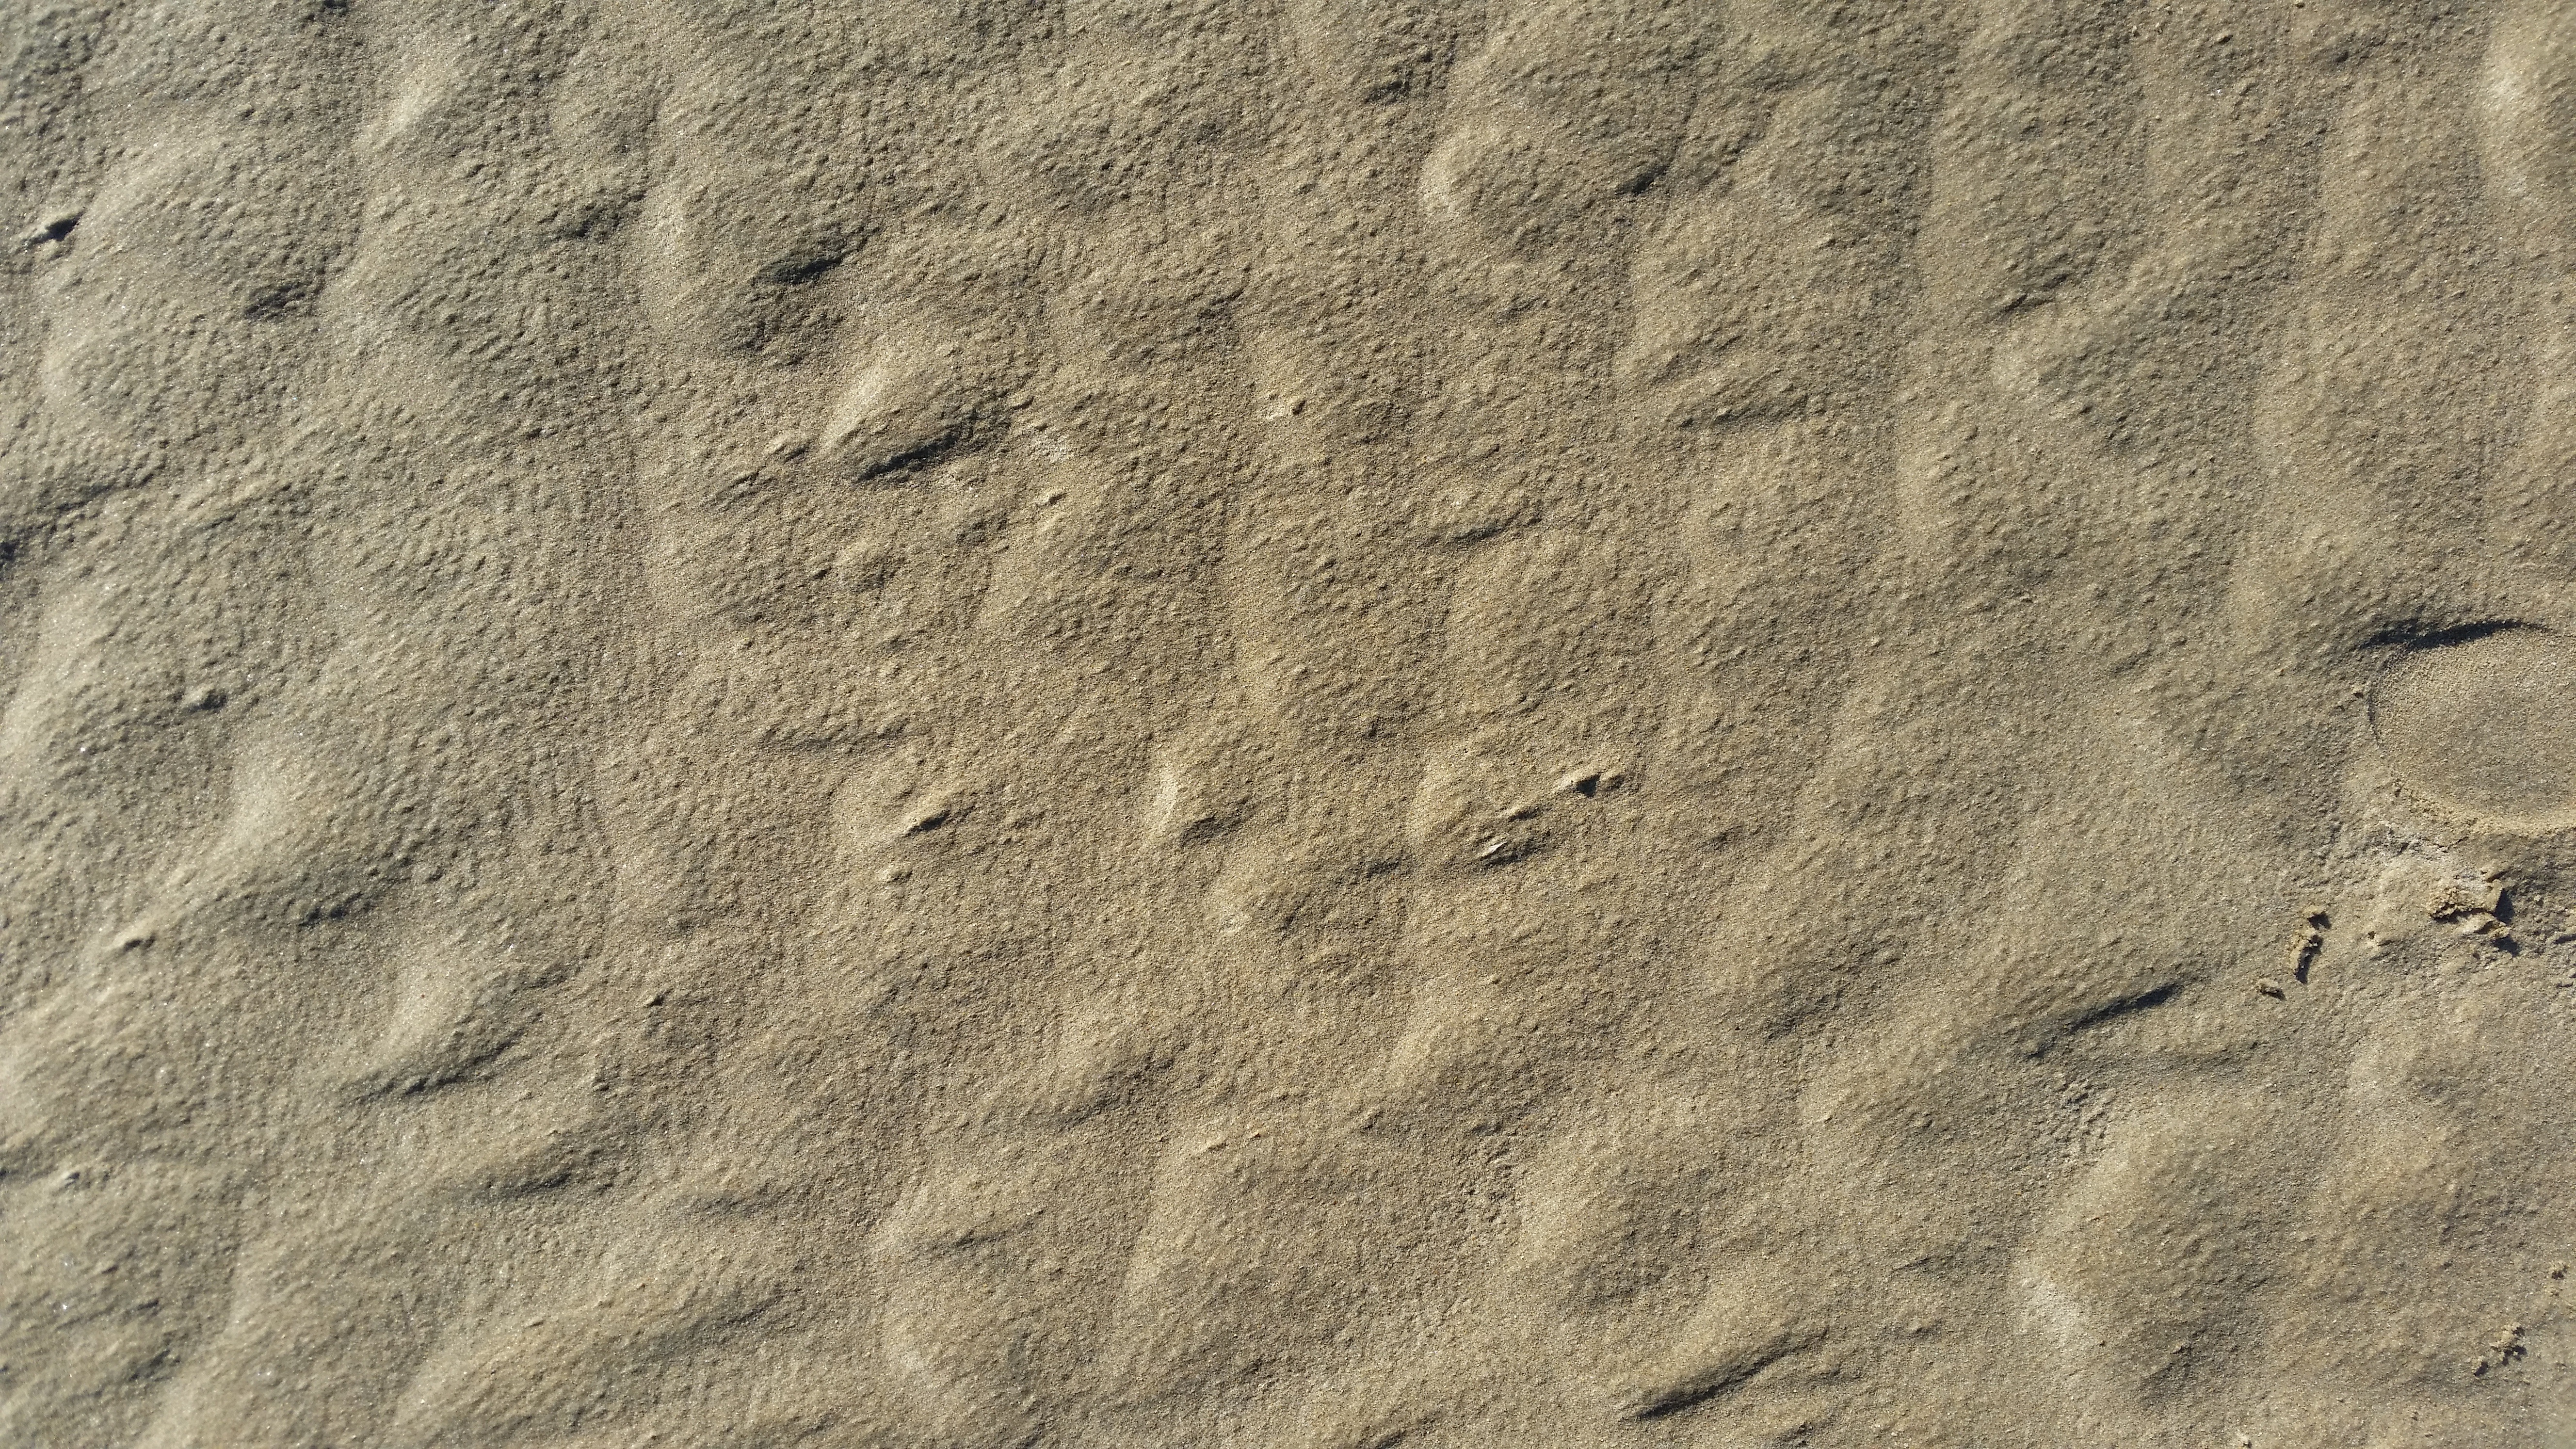
beach, sand, rock, texture, dune, soil, material, background, geology, flooring, ancient history